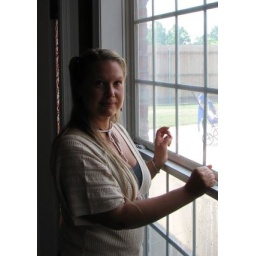
This is me by a window at my Moms house when I went down to La for a visit